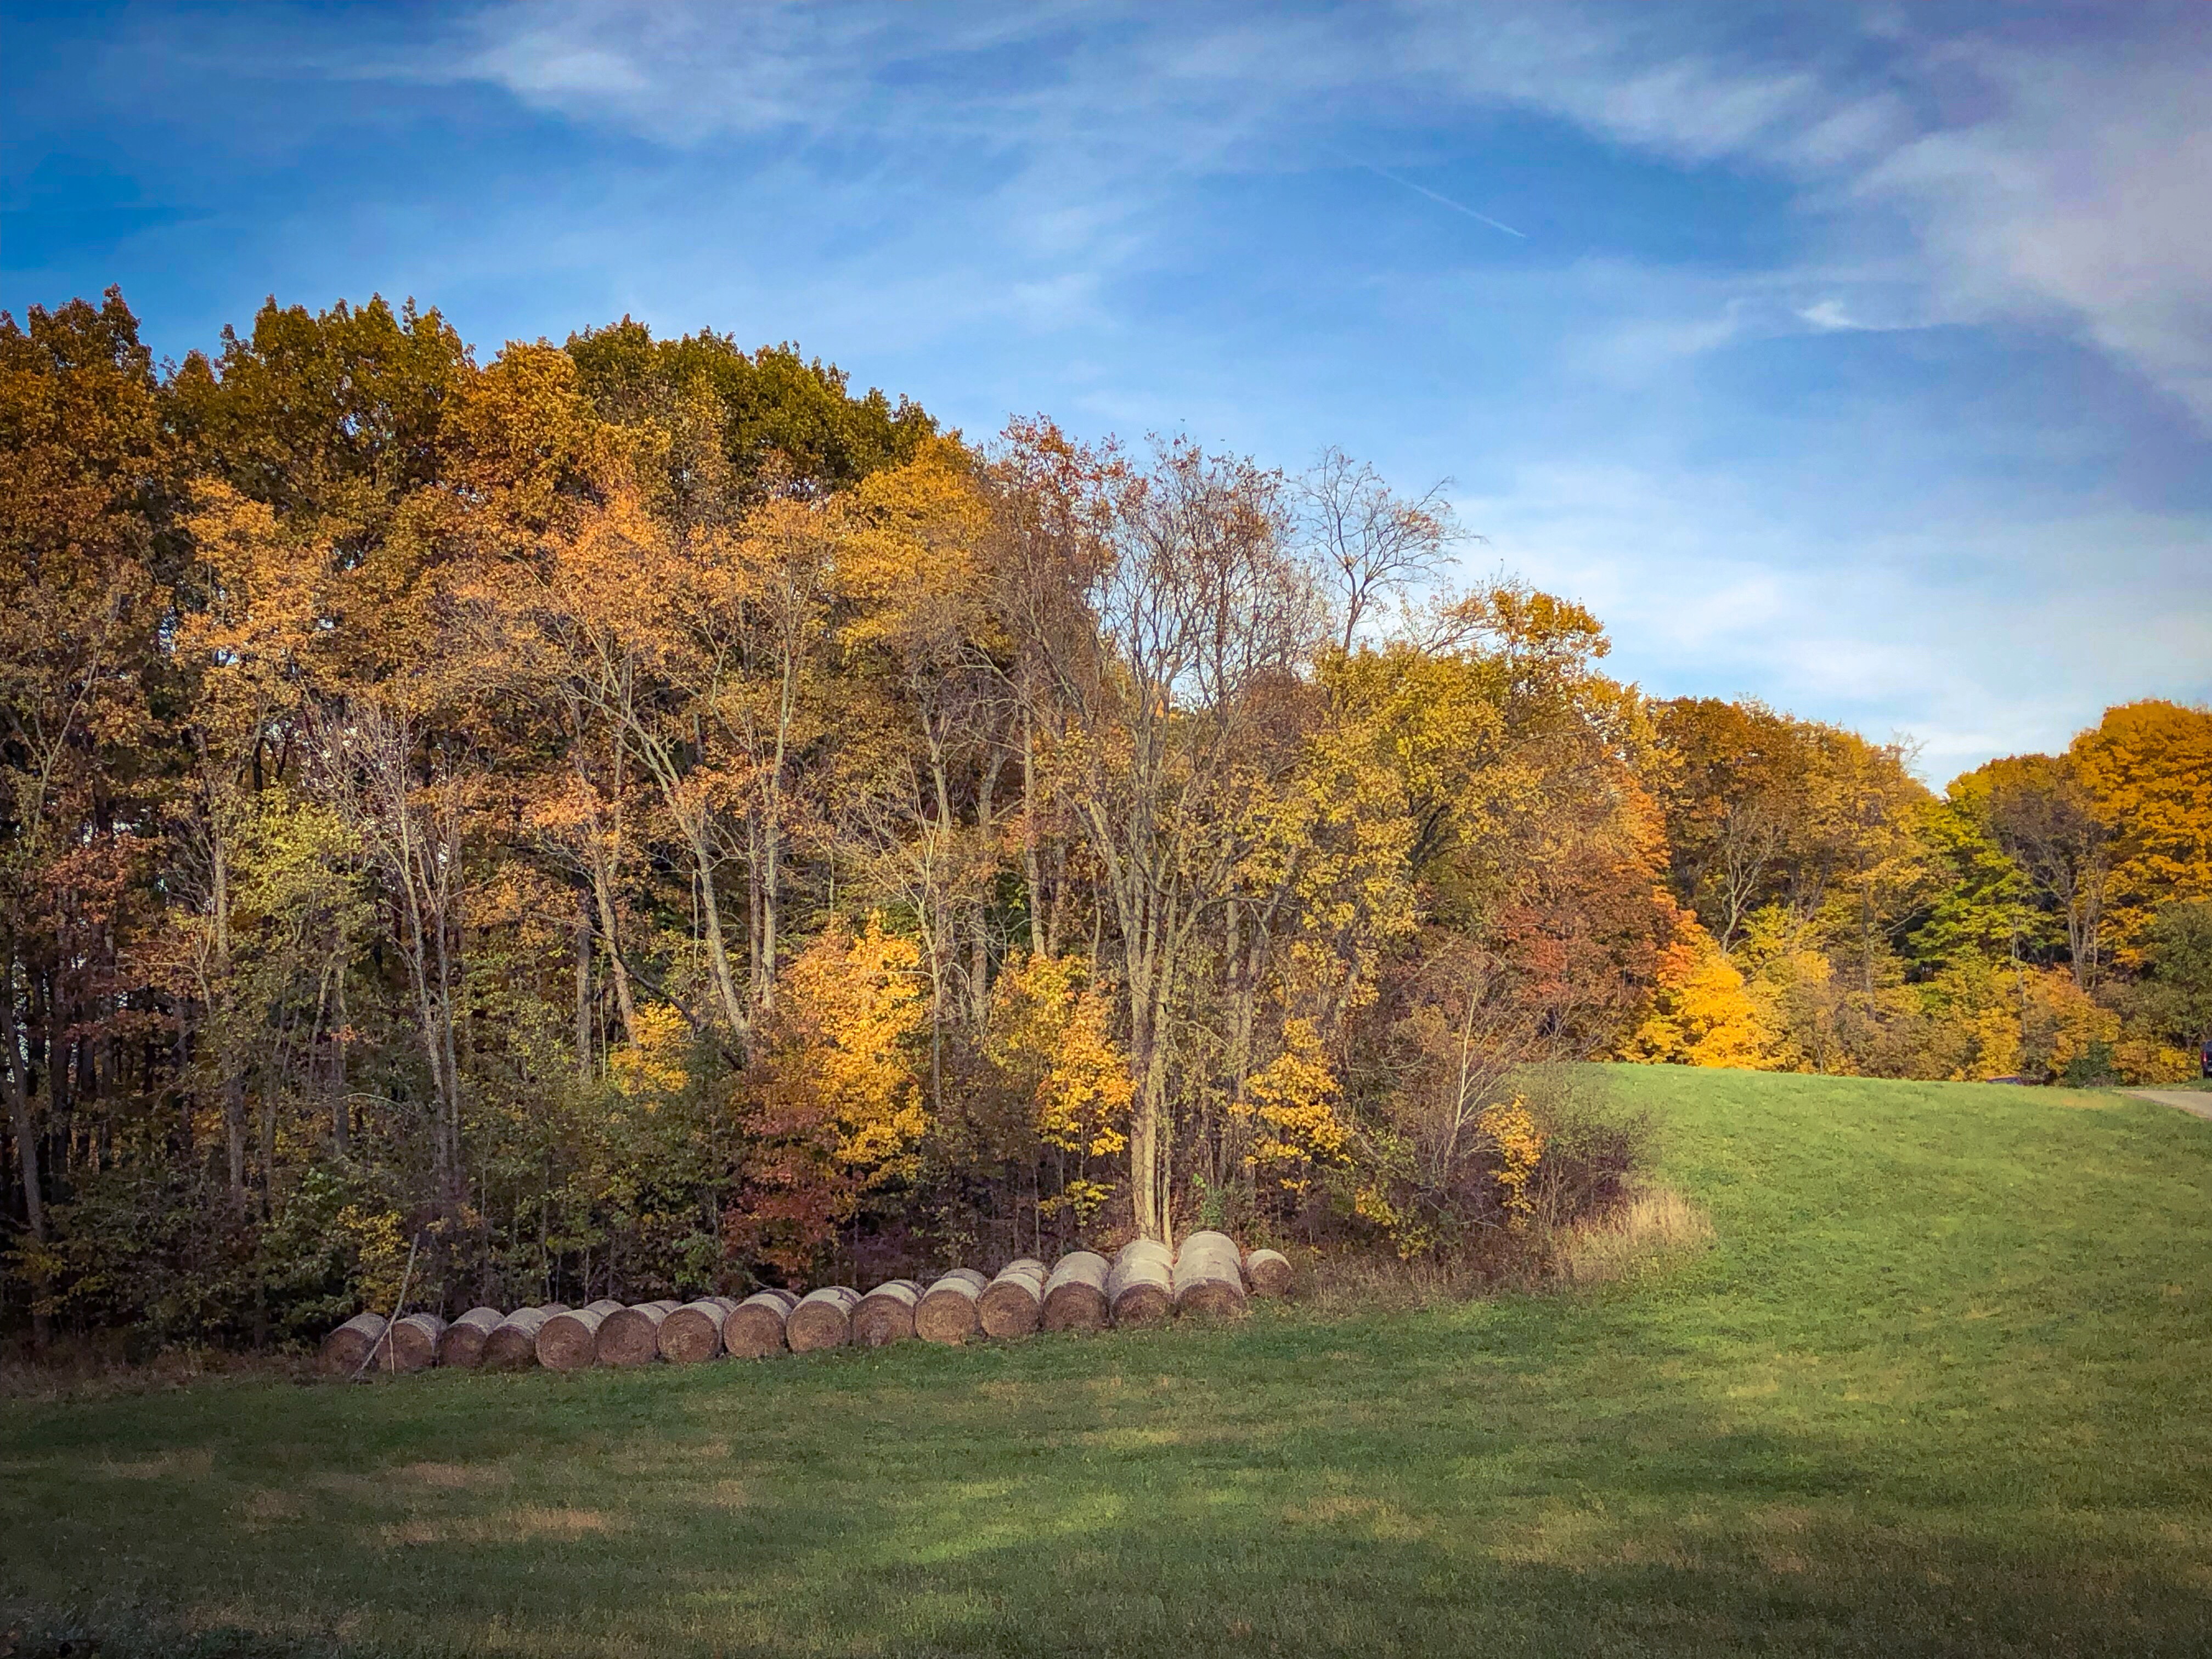
country, roads, fall, colors, sky, natural landscape, nature, tree, leaf, wilderness, cloud, natural environment, autumn, mountain, grass, yellow, daytime, morning, sunlight, woody plant, plant, landscape, deciduous, rural area, forest, branch, temperate broadleaf and mixed forest, state park, meteorological phenomenon, grassland, pasture, woodland, meadow, hill, evening, house, river, road